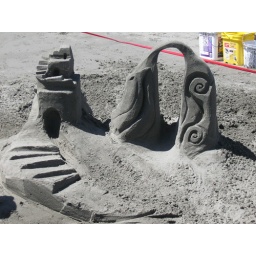
Ocean Shores Sand castle building festival 2008. Happens in Late July